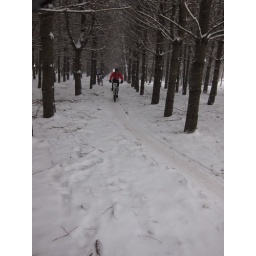
Winter mountain bike racing in Leesburg, VA